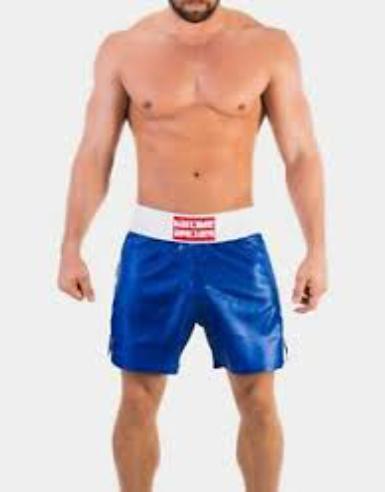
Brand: Barcode Berlin
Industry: Clothes